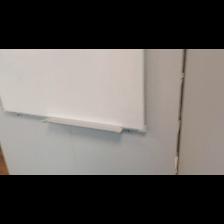
Label: NonHuman